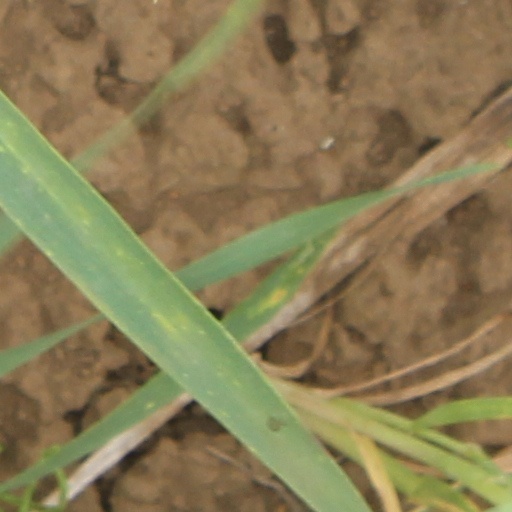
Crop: wheat